Machpelah Cemetery (Le Roy, New York)

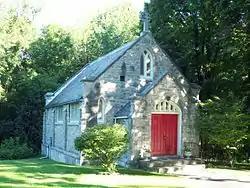
A light brown stone chapel with a projecting front, red door and steep roof with a cross on top

Downhill from the drive at the northern entrance, the former main entrance, is the Lathrop Chapel, at the end of a parkway with plantings and a veterans' memorial. It is a vernacular Gothic limestone building with a slate roof. On its front is a portico with two lancet windows framing the entrance. Above is a double pointed-arch window with a Celtic cross at the roof.